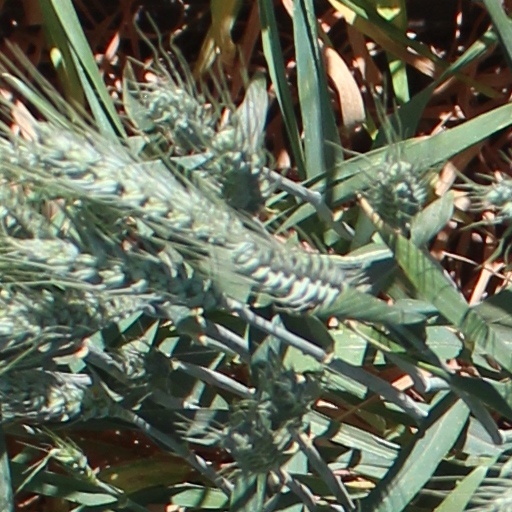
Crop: wheat